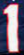
Number: 1